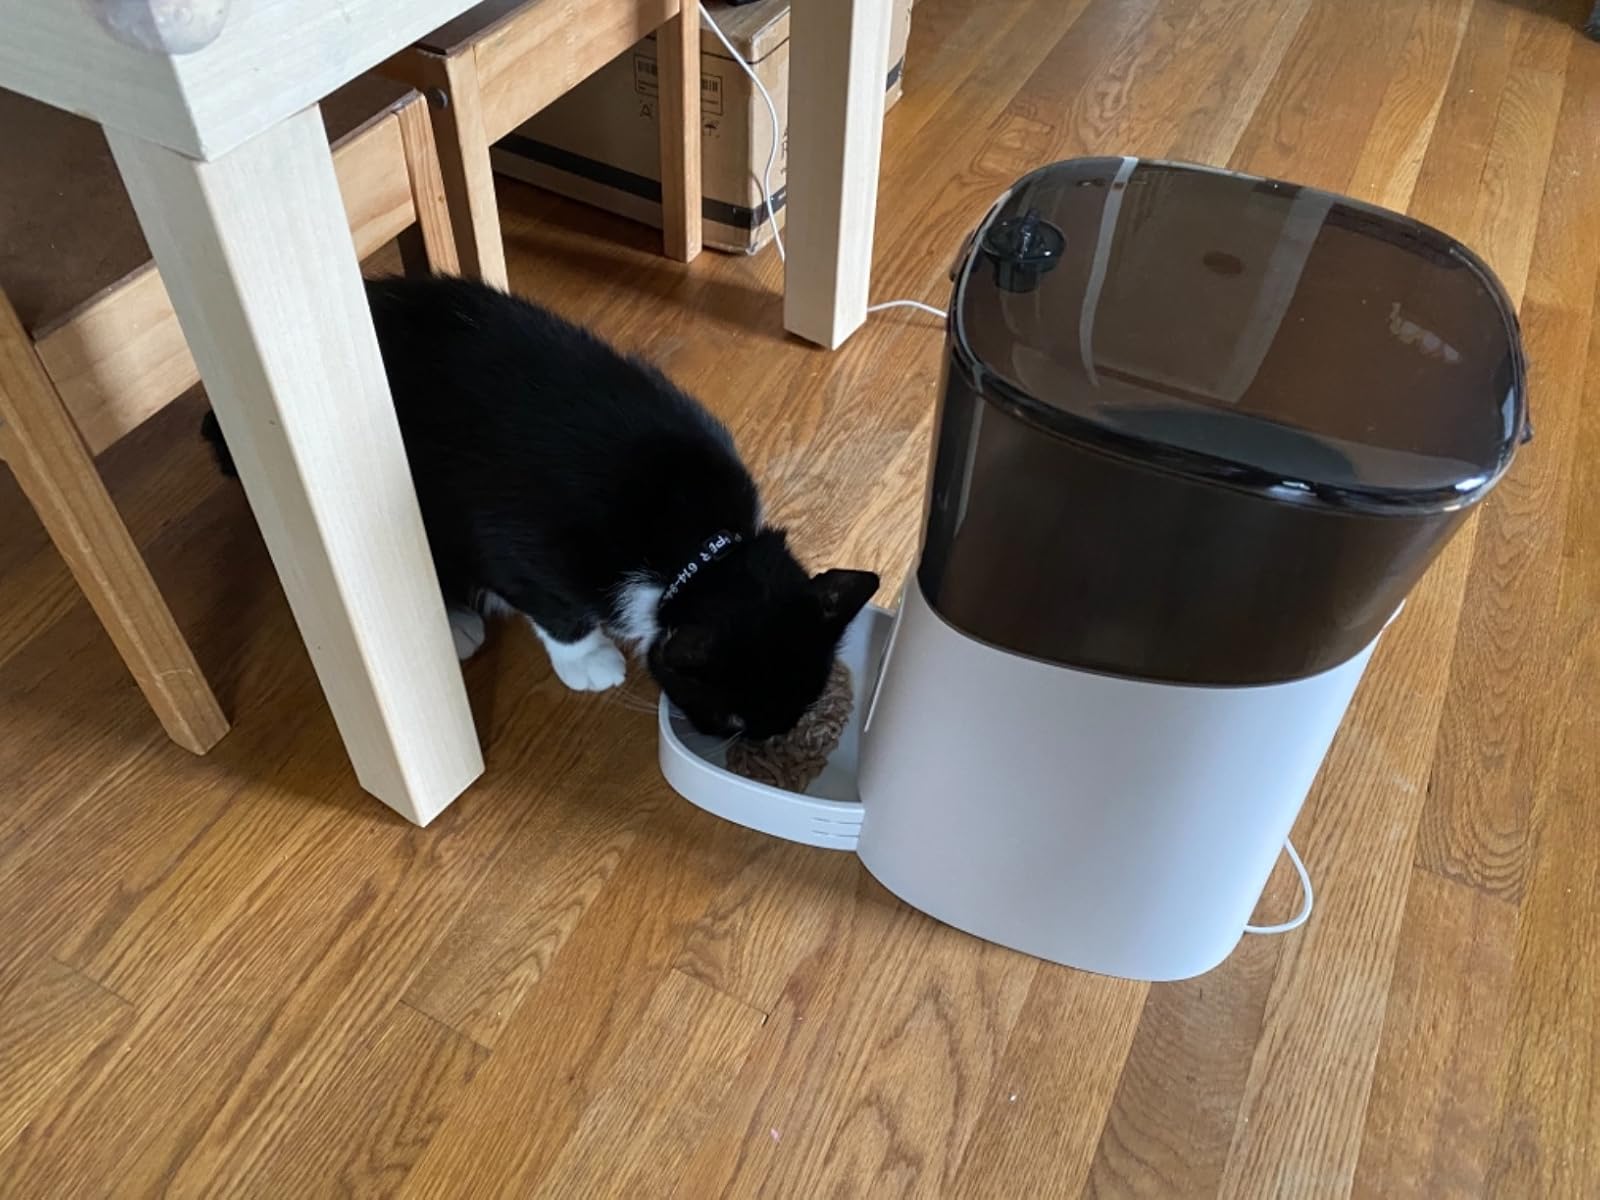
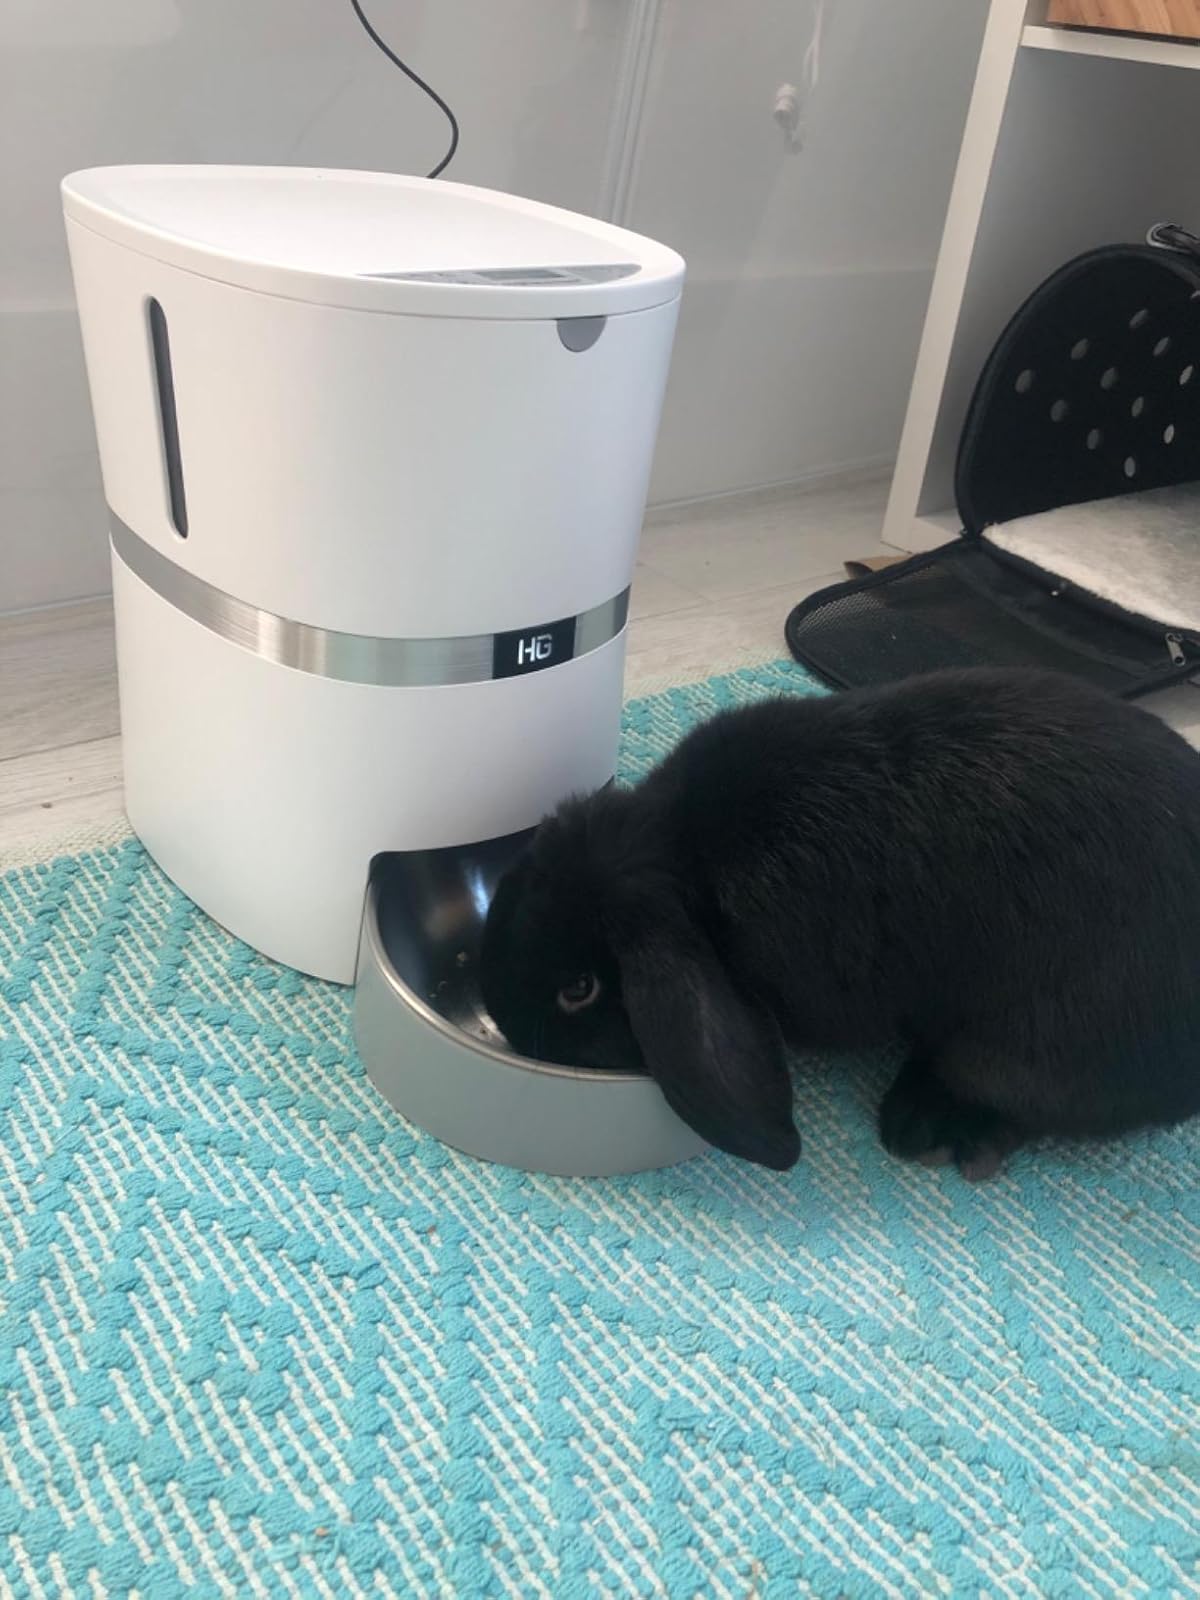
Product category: items_feeder
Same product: no